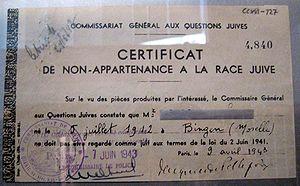
L’antisémitisme est le nom donné de nos jours à la discrimination et à l'hostilité manifestées à l'encontre des Juifs en tant que groupe ethnique, religieux ou supposément racial.
Louis Darquier, dit Louis Darquier de Pellepoix, né le 19 décembre 1897 à Cahors et mort le 29 août 1980 près de Malaga, en Espagne, est un journaliste et homme politique français, engagé à l'extrême droite. Il est principalement connu pour son engagement antisémite et pour son activité de collaborateur pendant l'occupation allemande.